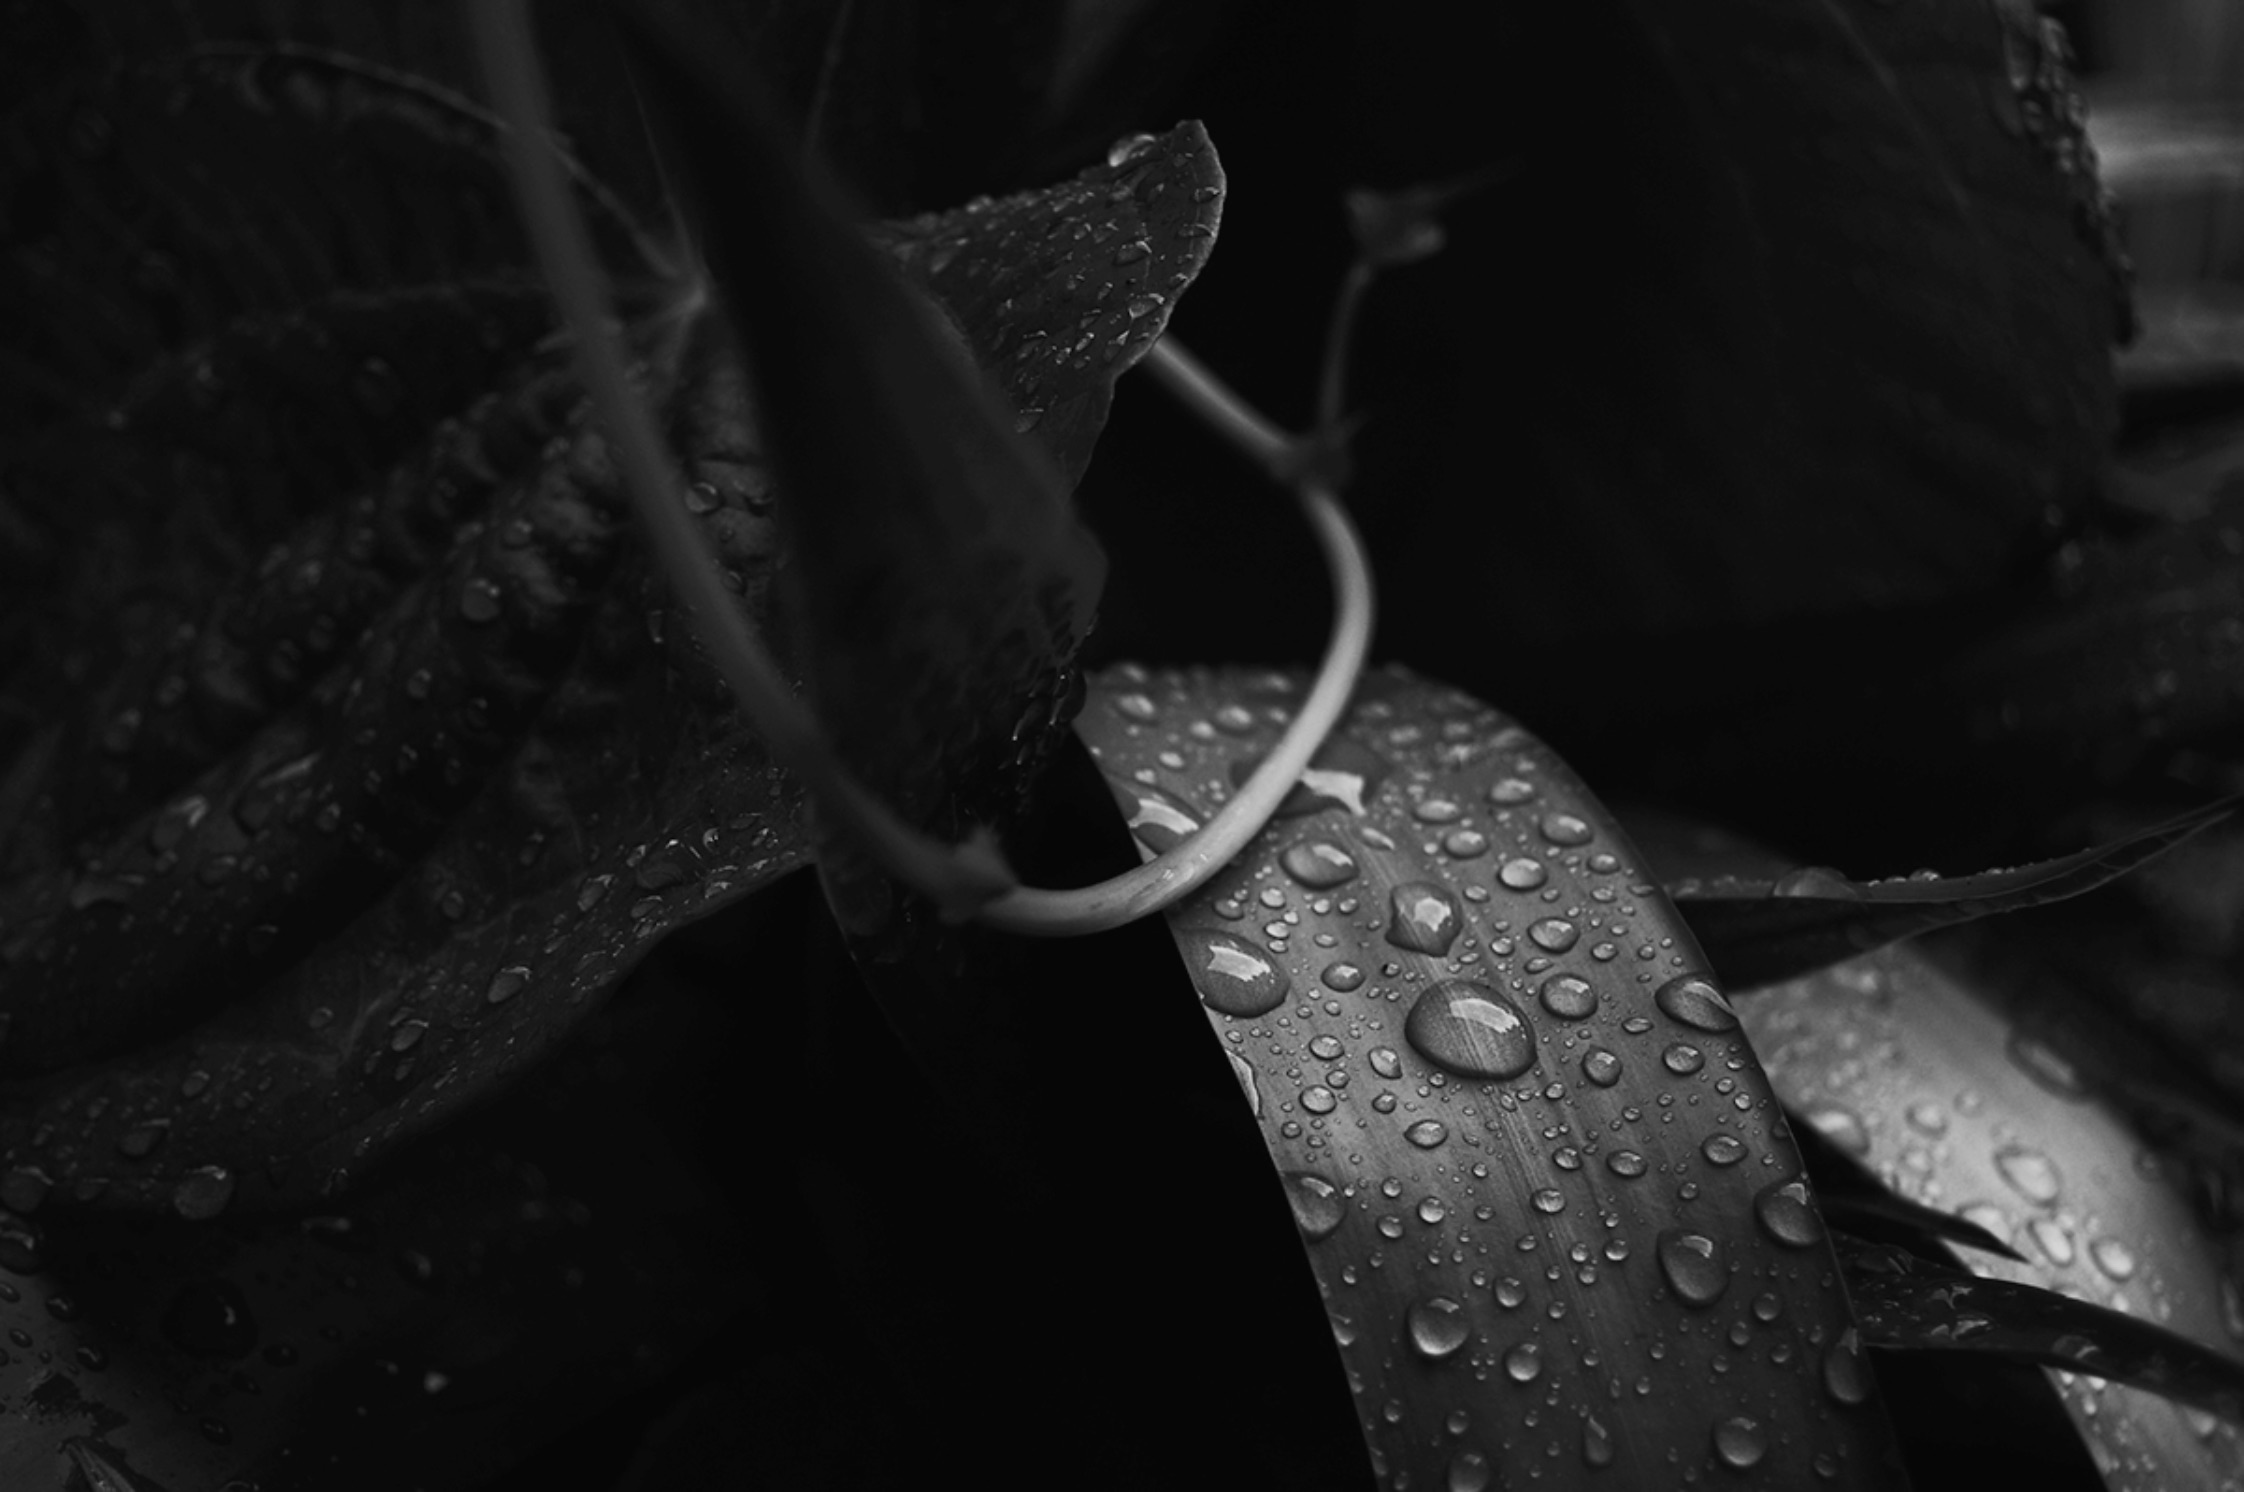
drop, light, black and white, white, photography, leaf, flower, ice, darkness, black, monochrome, close up, macro photography, monochrome photography